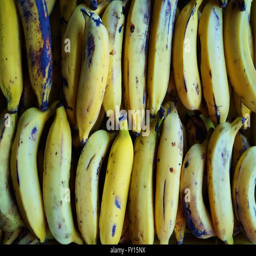
small bananas at a fruit stand